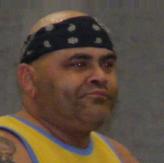
Age: 46